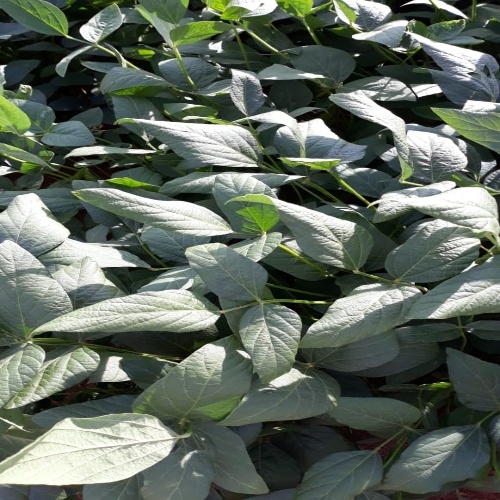
Label: Healthy